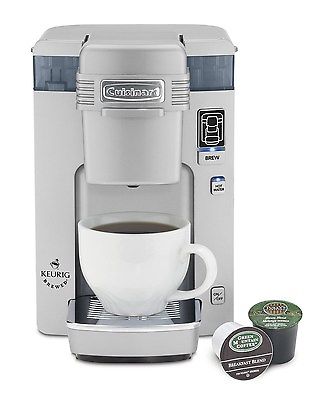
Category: coffee maker